Morgan Spurlock

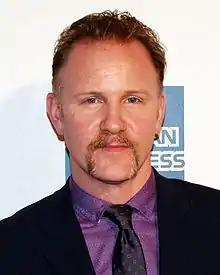
Spurlock at the 2012 Tribeca Film Festival world premiere of "Mansome"

Morgan Valentine Spurlock (November 7, 1970 – May 23, 2024) was an American documentary filmmaker, writer, and television producer. He directed 23 films and was the producer of nearly 70 films throughout his career. Spurlock received acclaim for directing the documentary "Super Size Me" (2004), which was nominated for the Academy Award for Best Documentary Feature Film. He produced "What Would Jesus Buy?" (2007) and directed "Where in the World Is Osama bin Laden?" (2008), "" (2011), "" (2011), and "" (2013).